National Mustard Museum

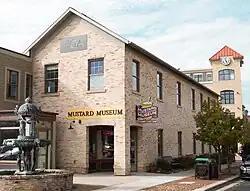
The museum in 2019

The National Mustard Museum (formerly the Mount Horeb Mustard Museum) is a museum near U.S. 14 in the heart of downtown Middleton, Wisconsin. It boasts a large display of prepared mustards. It is often featured in lists of unusual museums in the United States.